Hakka people

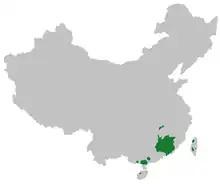
Hakka language distribution in mainland China and Taiwan

Unlike other Han Chinese groups, the Hakkas are not named after a geographical region, e.g. a province, county or city. The Hakka people have a distinct identity from the Cantonese people. As 60% of the Hakkas in China reside in Guangdong province, and 95% of overseas Hakkas ancestral homes are in Guangdong. Hakkas from Chaoshan, Guangzhou, and Fujian may identify only as Chaoshanese, Cantonese, and Hokkien.